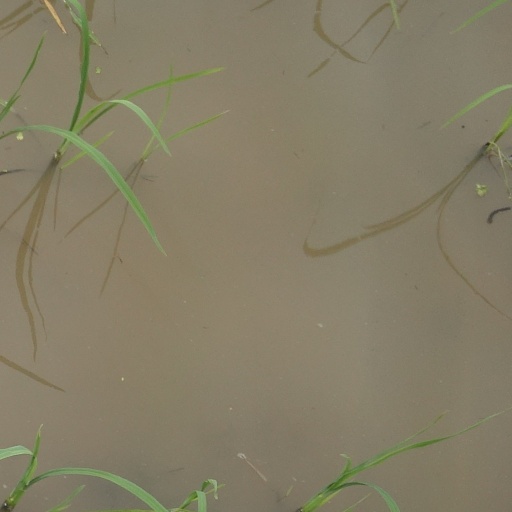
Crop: rice